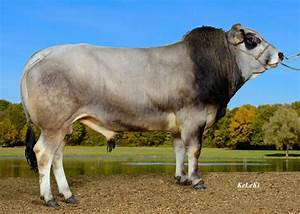
Label: cow